2011–12 FC Viktoria Plzeň season

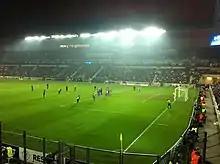
Group stage match at Prague's Eden Arena against Barcelona

Plzeň were seeded in the fourth pot for the draw, being drawn in Group H alongside defending champions Barcelona as well as A.C. Milan and BATE Borisov. In the group stage, Plzeň played their home matches at Eden Arena in Prague due to the ongoing development of their own Stadion města Plzně.